Kiki Willems

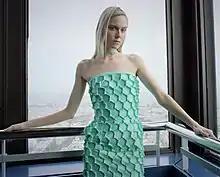
Willems modeling Coperni in the Eiffel Tower in 2020

Kiki Diede Hanneloek Willems (born 11 August 1996) is a Dutch fashion model. She made her debut opening Yves Saint Laurent's Spring/Summer 15 show, and its subsequent print campaign, photographed by Hedi Slimane.